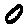
Label: 0